Adelma Vay

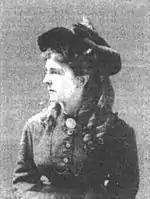
Baroness Adelma Vay de Vaya

Baroness Adelma Vay de Vaya, (born Countess Adelaide von Wurmbrand-Stuppach; October 21, 1840 – May 24, 1925), was a medium and pioneer of spiritualism in Slovenia and Hungary.